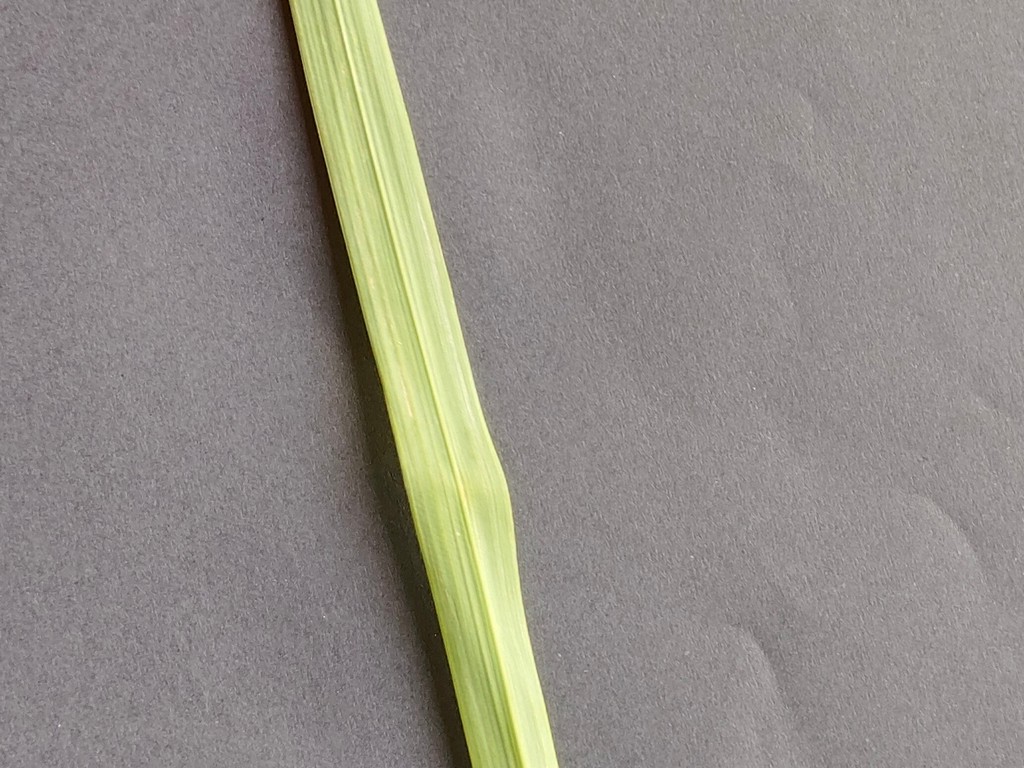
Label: Healthy